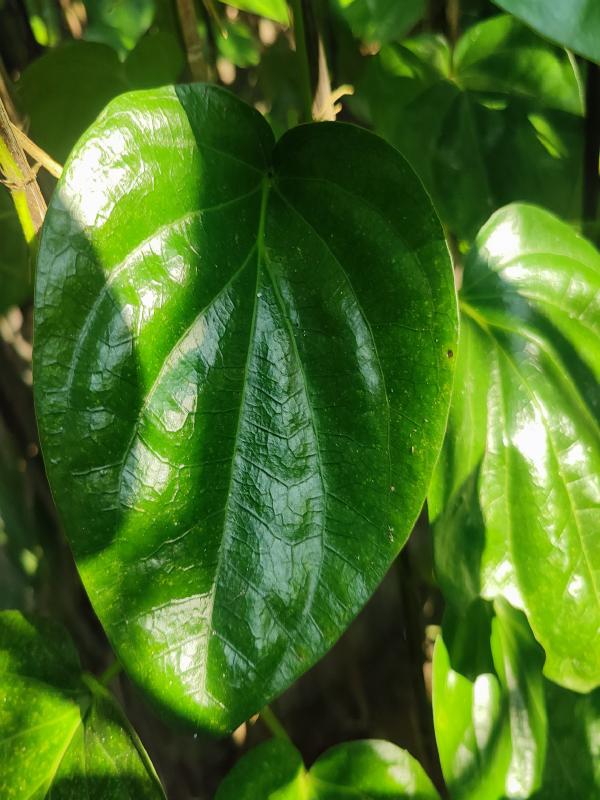
Label: Healthy_Leaf